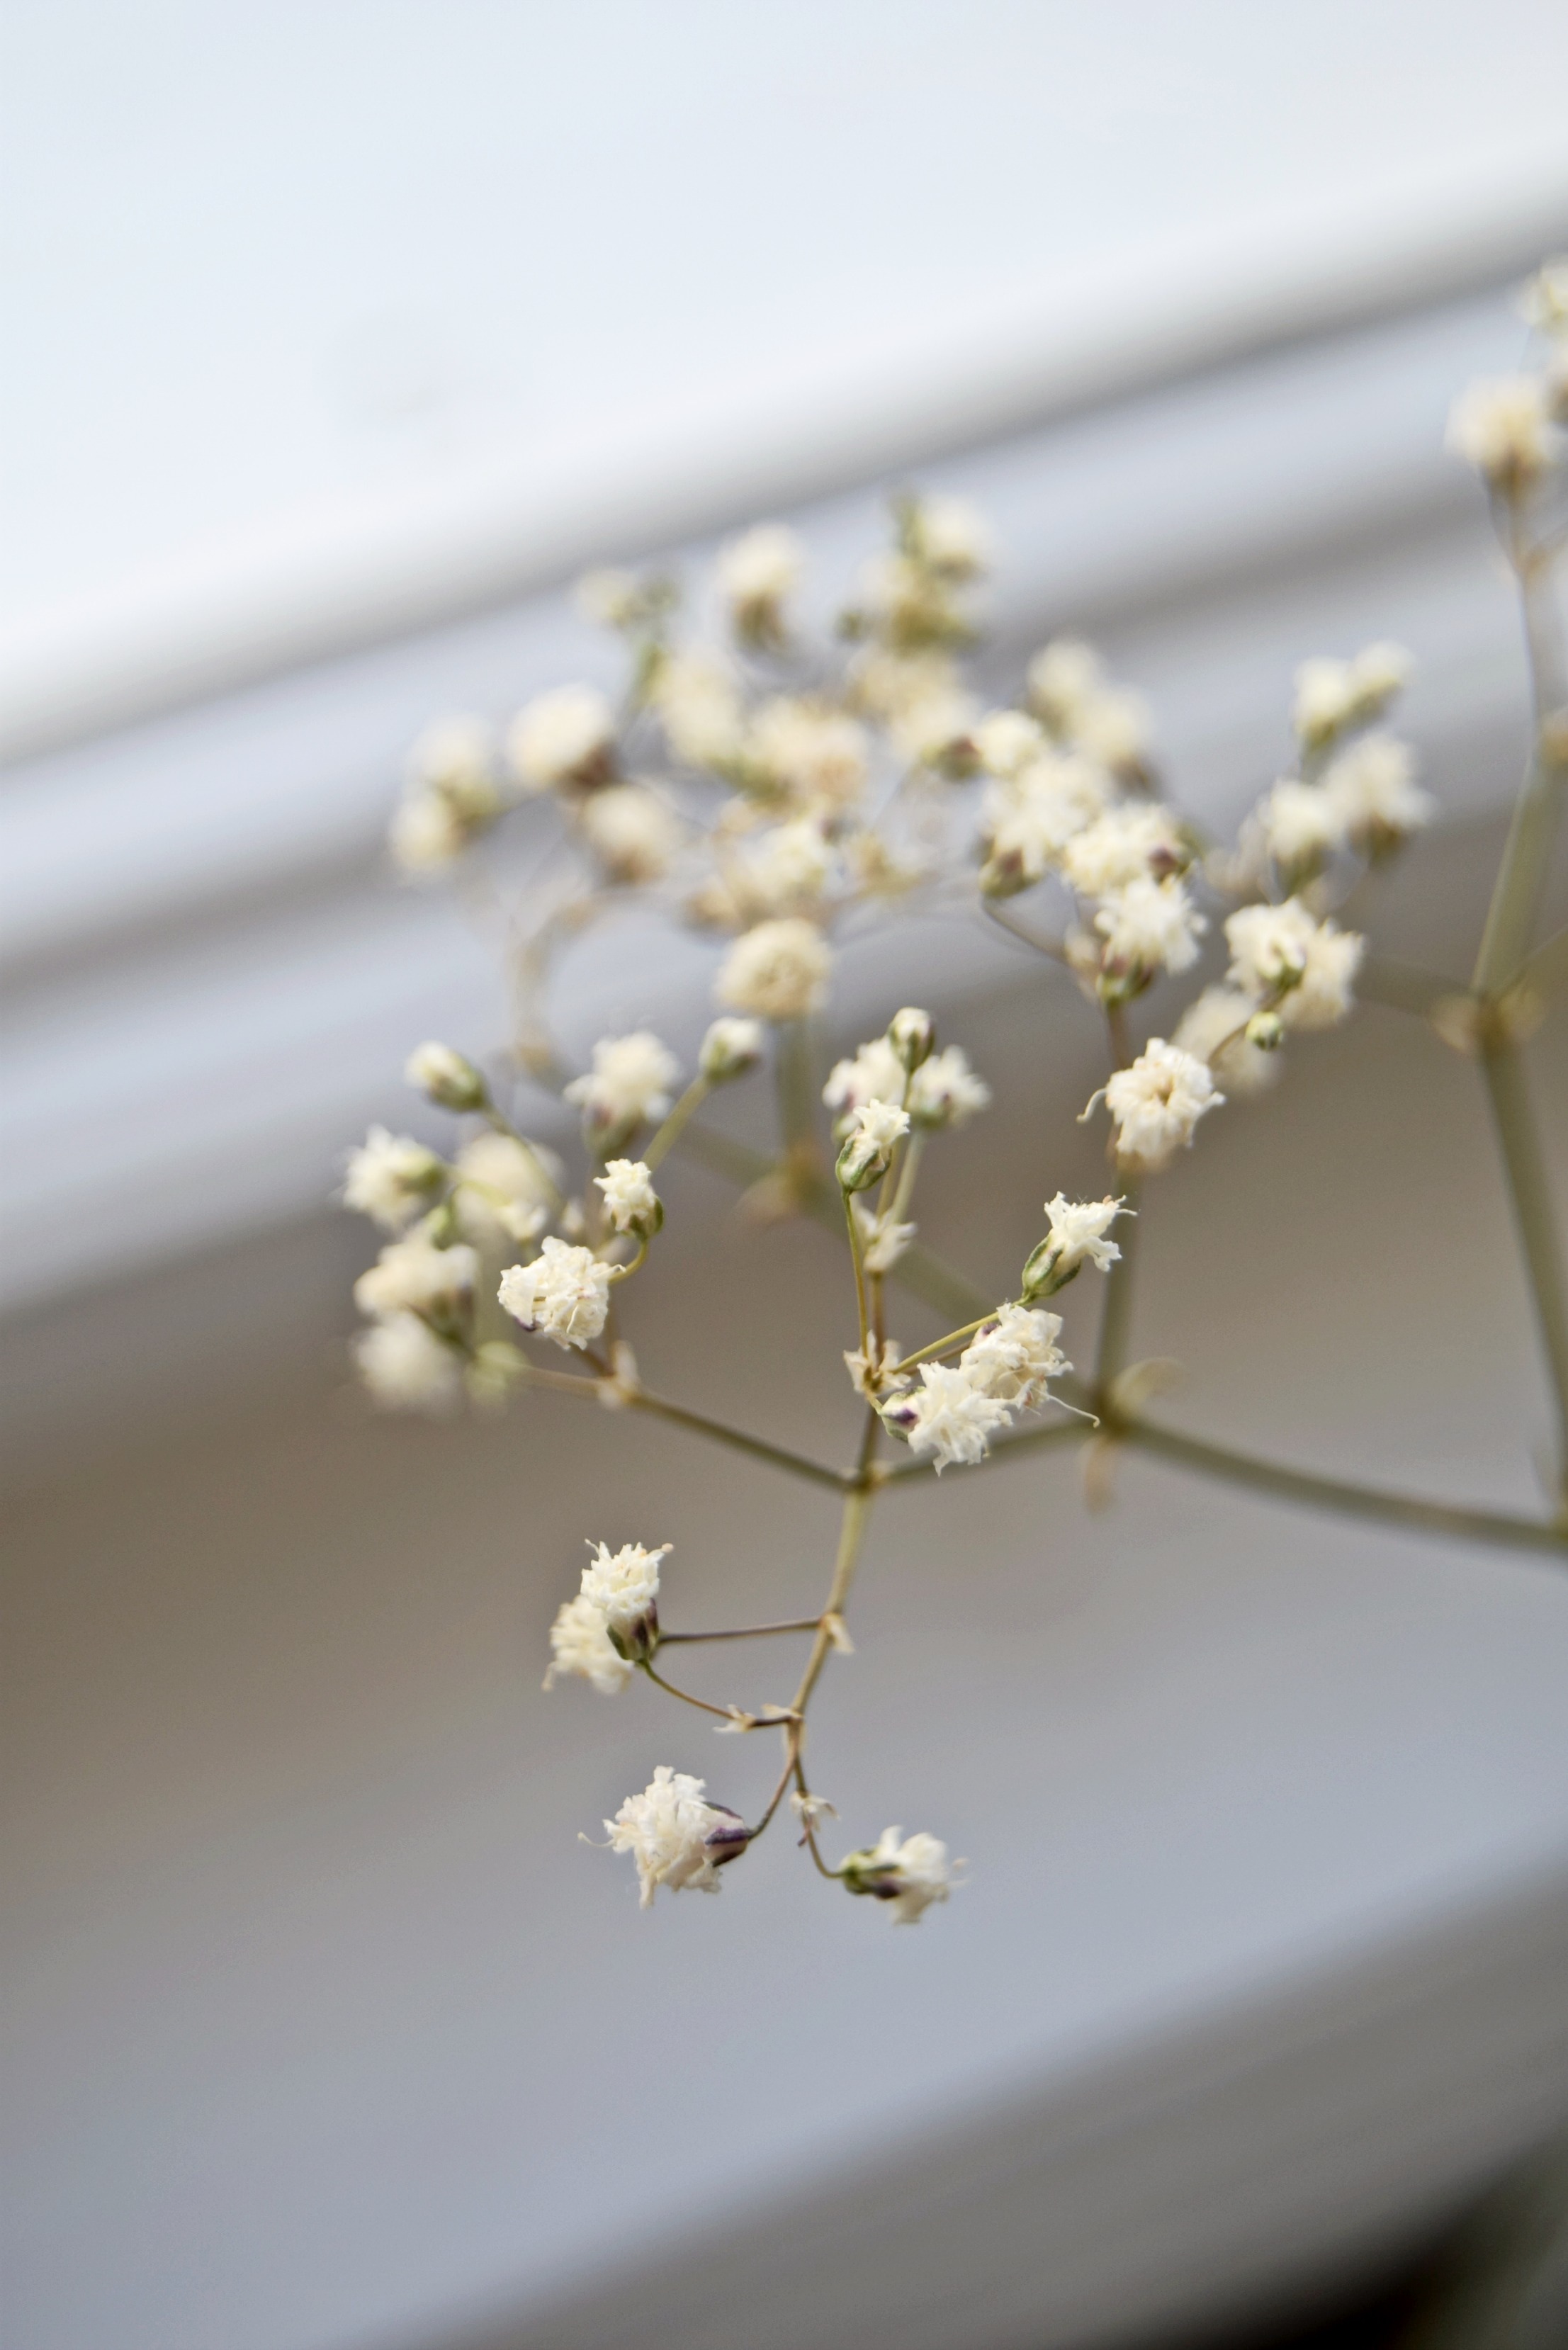
branch, white, flower, spring, yellow, necklace, jewellery, macro photography, fashion accessory, headpiece